Natsu e no Tobira

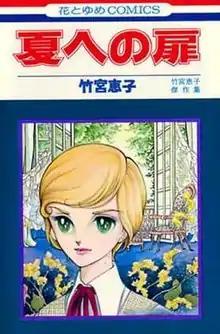
Cover of the Anthology Book Natsu e no Tobira, featuring protagonist Marion

is a Japanese manga series written and illustrated by Keiko Takemiya. It is an early example of a manga. It was originally serialized in "Hana to Yume" in 1975, published by Hakusensha, and it was re-released in 2000 by Kodansha. An animated film adaptation was released on March 20, 1981, in Japan.